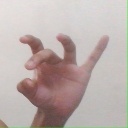
अक्षर: ओ